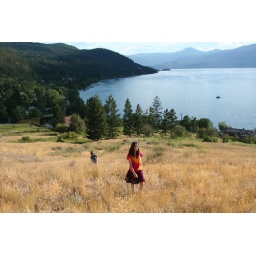
Climbing a hill by Kootenay lake